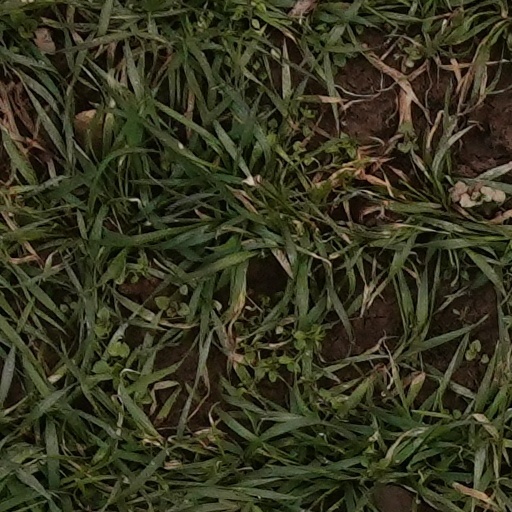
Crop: wheat